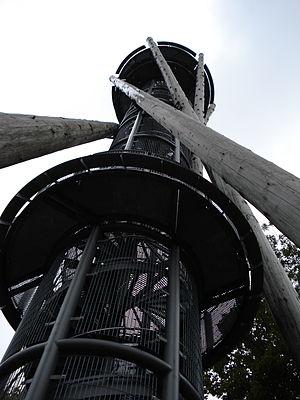
La tour appelée Schlossbergturm est une tour de 35 mètres de hauteur, située sur la colline du Schlossberg au bord du centre historique de Fribourg-en-Brisgau. Elle compte 153 marches. Sa flèche culmine à 463 m au-dessus du niveau de la mer, et donc 185 m au-dessus du niveau moyen de la ville.